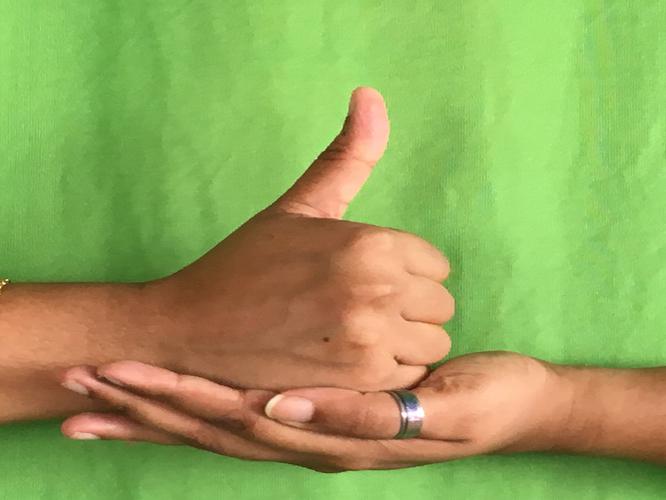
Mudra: Shivalinga
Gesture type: double_hand